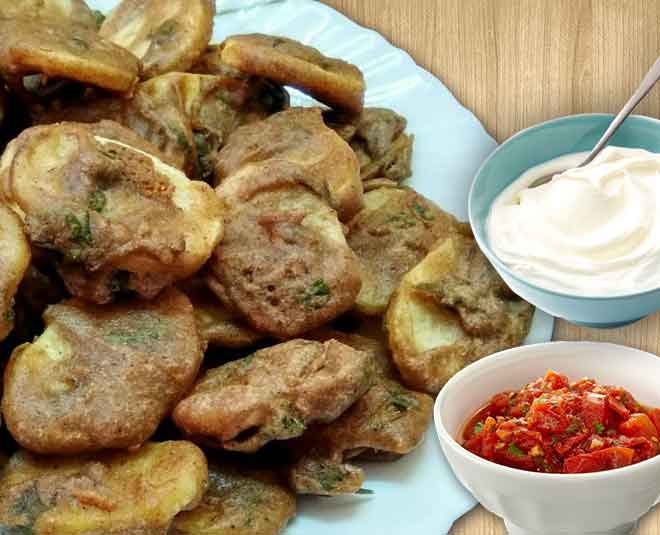
Dish: pakode